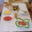
Label: table